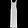
Label: Dress